Gilbert Row

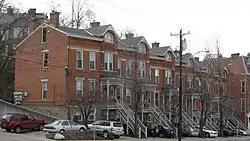
Houses in the row

The Gilbert Row, as of 2005 often referred to as Emery Row, is a group of historic rowhouses in the southern part of the Walnut Hills neighborhood of Cincinnati, Ohio, United States. Composed of six individual small houses and a more substantial structure designed as a commercial building, the row was built by the real estate firm of Thomas Emery's Sons according to a design by the Steinkamp Brothers architectural firm. Built in 1889, the complex became a model for many residential complexes constructed by Thomas Emery's Sons during the 1890s, including multiple apartment-style properties in Walnut Hills.